Pavel Sedko

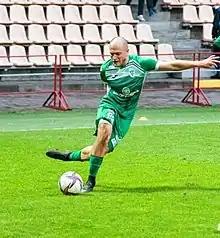
Sedko with Gomel in 2022

Pavel Ivanovich Sedko (born 3 April 1998) is a Belarusian professional footballer who plays for Torpedo-BelAZ Zhodino and the Belarus national team.